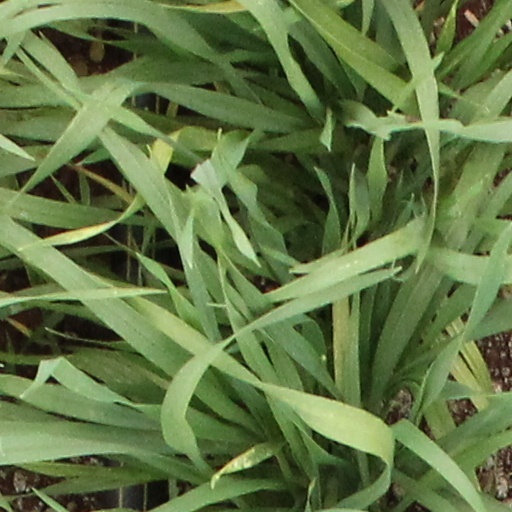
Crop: wheat